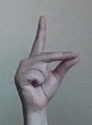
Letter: ta